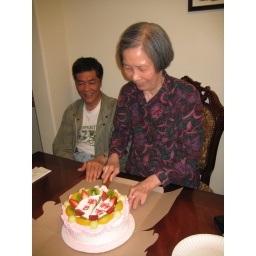
My grandmother cutting her birthday cake at my Uncle's house in Portland with my oldest uncle in the background.